Nuclear power debate

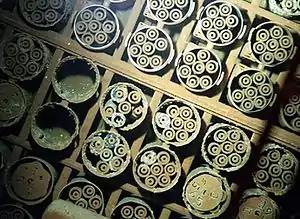
Spent nuclear fuel stored underwater and uncapped at the Hanford site in Washington

The world's nuclear fleet creates about of high-level spent nuclear fuel each year. High-level radioactive waste management concerns management and disposal of highly radioactive materials created during production of nuclear power. This requires the use of "geological disposal", or burial, due to the extremely long periods of time that radioactive waste remain deadly to living organisms. Of particular concern are two long-lived fission products, technetium-99 (half-life 220,000 years) and iodine-129 (half-life 15.7 million years), which dominate spent nuclear fuel radioactivity after a few thousand years. The most troublesome transuranic elements in spent fuel are neptunium-237 (half-life two million years) and plutonium-239 (half-life 24,000 years). However, many nuclear power by-products are usable as nuclear fuel themselves; extracting the usable energy producing contents from nuclear waste is called "nuclear recycling". About 80% of the byproducts can be reprocessed and recycled back into nuclear fuel, negating this effect. The remaining high-level radioactive waste requires sophisticated treatment and management to successfully isolate it from the biosphere. This usually necessitates treatment, followed by a long-term management strategy involving permanent storage, disposal or transformation of the waste into a non-toxic form.